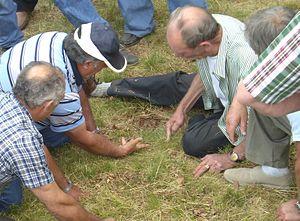
La mourre est un jeu de hasard dans lequel deux joueurs se montrent simultanément un certain nombre de doigts, tout en annonçant chacun la somme présumée des doigts dressés par les deux joueurs. Gagne qui devine cette somme.
Pierre-papier-ciseaux est un jeu effectué avec les mains et opposant un ou plusieurs joueurs. Il possède de nombreux noms alternatifs, notamment en variant l'ordre des termes ou en remplaçant certains mots comme « papier » par « feuille » ou « pierre » par « caillou ». Le terme chifoumi est également une appellation courante.